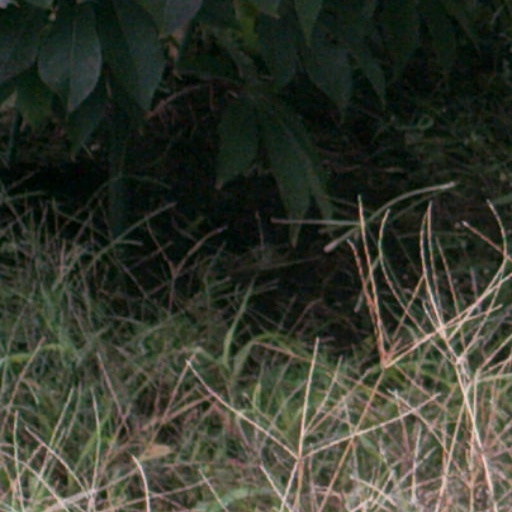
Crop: cassava